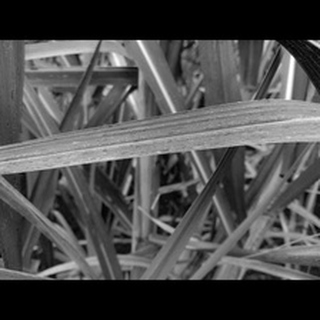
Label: sugarcane_rust